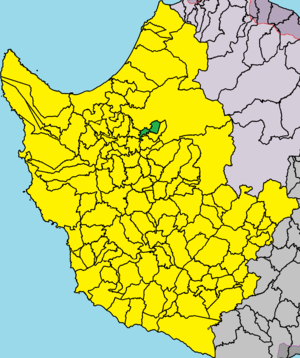
Melándra est un village de Chypre de plus de 2 habitants.